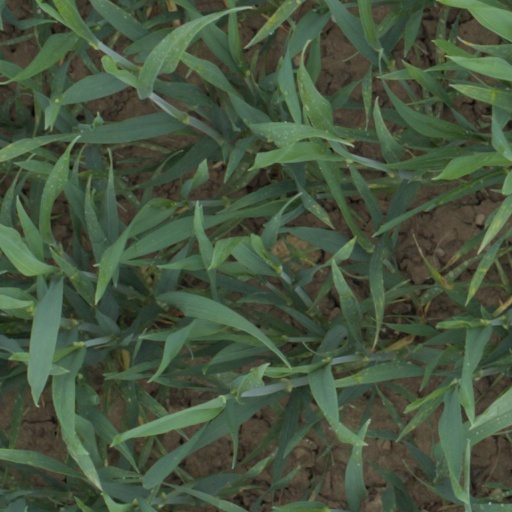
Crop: wheat